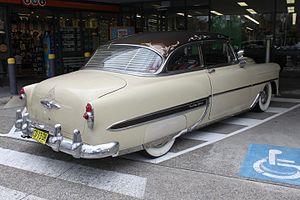
La Chevrolet Bel Air est une voiture du constructeur automobile américain General Motors sous la marque Chevrolet. Elle fut produite de 1950 à 1981 durant sept générations différentes. Le dernier modèle fut vendu uniquement au Canada. Initialement, seuls les modèles Hardtops deux portes dans la gamme Chevrolet étaient désignés par le nom Bel Air de 1950 à 1952, à la différence des modèles StyleLine et FleetLine pour le reste de la gamme. À partir de 1953, le nom désigna aussi d'autres carrosseries. La Bel Air a continué avec diverses autres désignations de niveau de finition jusqu'à ce que la production aux États-Unis cesse en 1975. La terminologie Bel Air continua d'être utilisée au Canada pour son marché intérieur jusqu'en 1981.